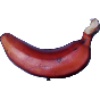
Label: red_banana